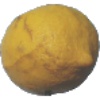
Label: lemon